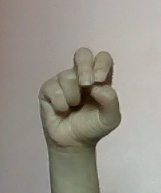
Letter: gaaf